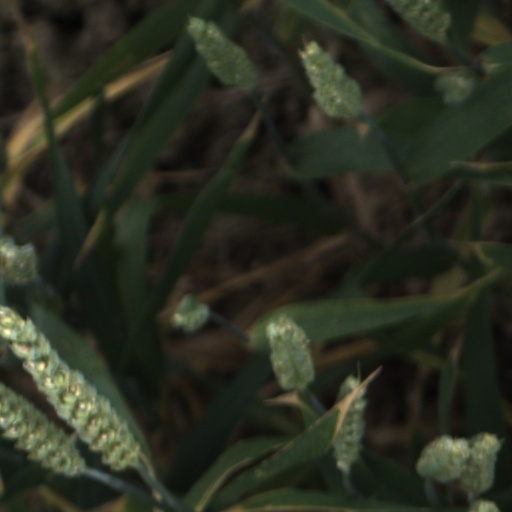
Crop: wheat